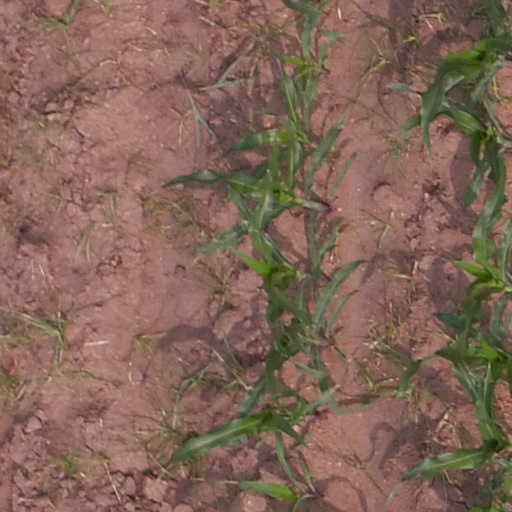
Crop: maize; corn